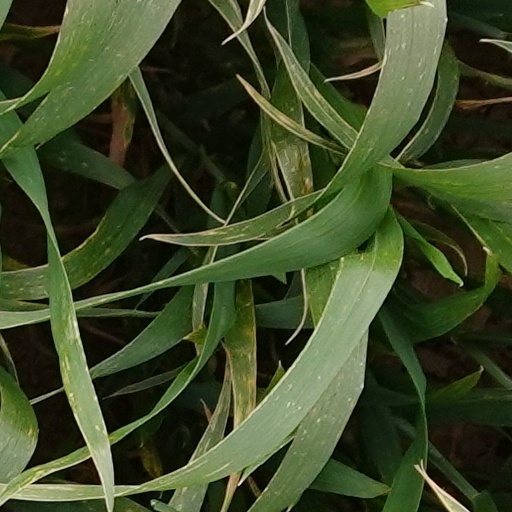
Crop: wheat